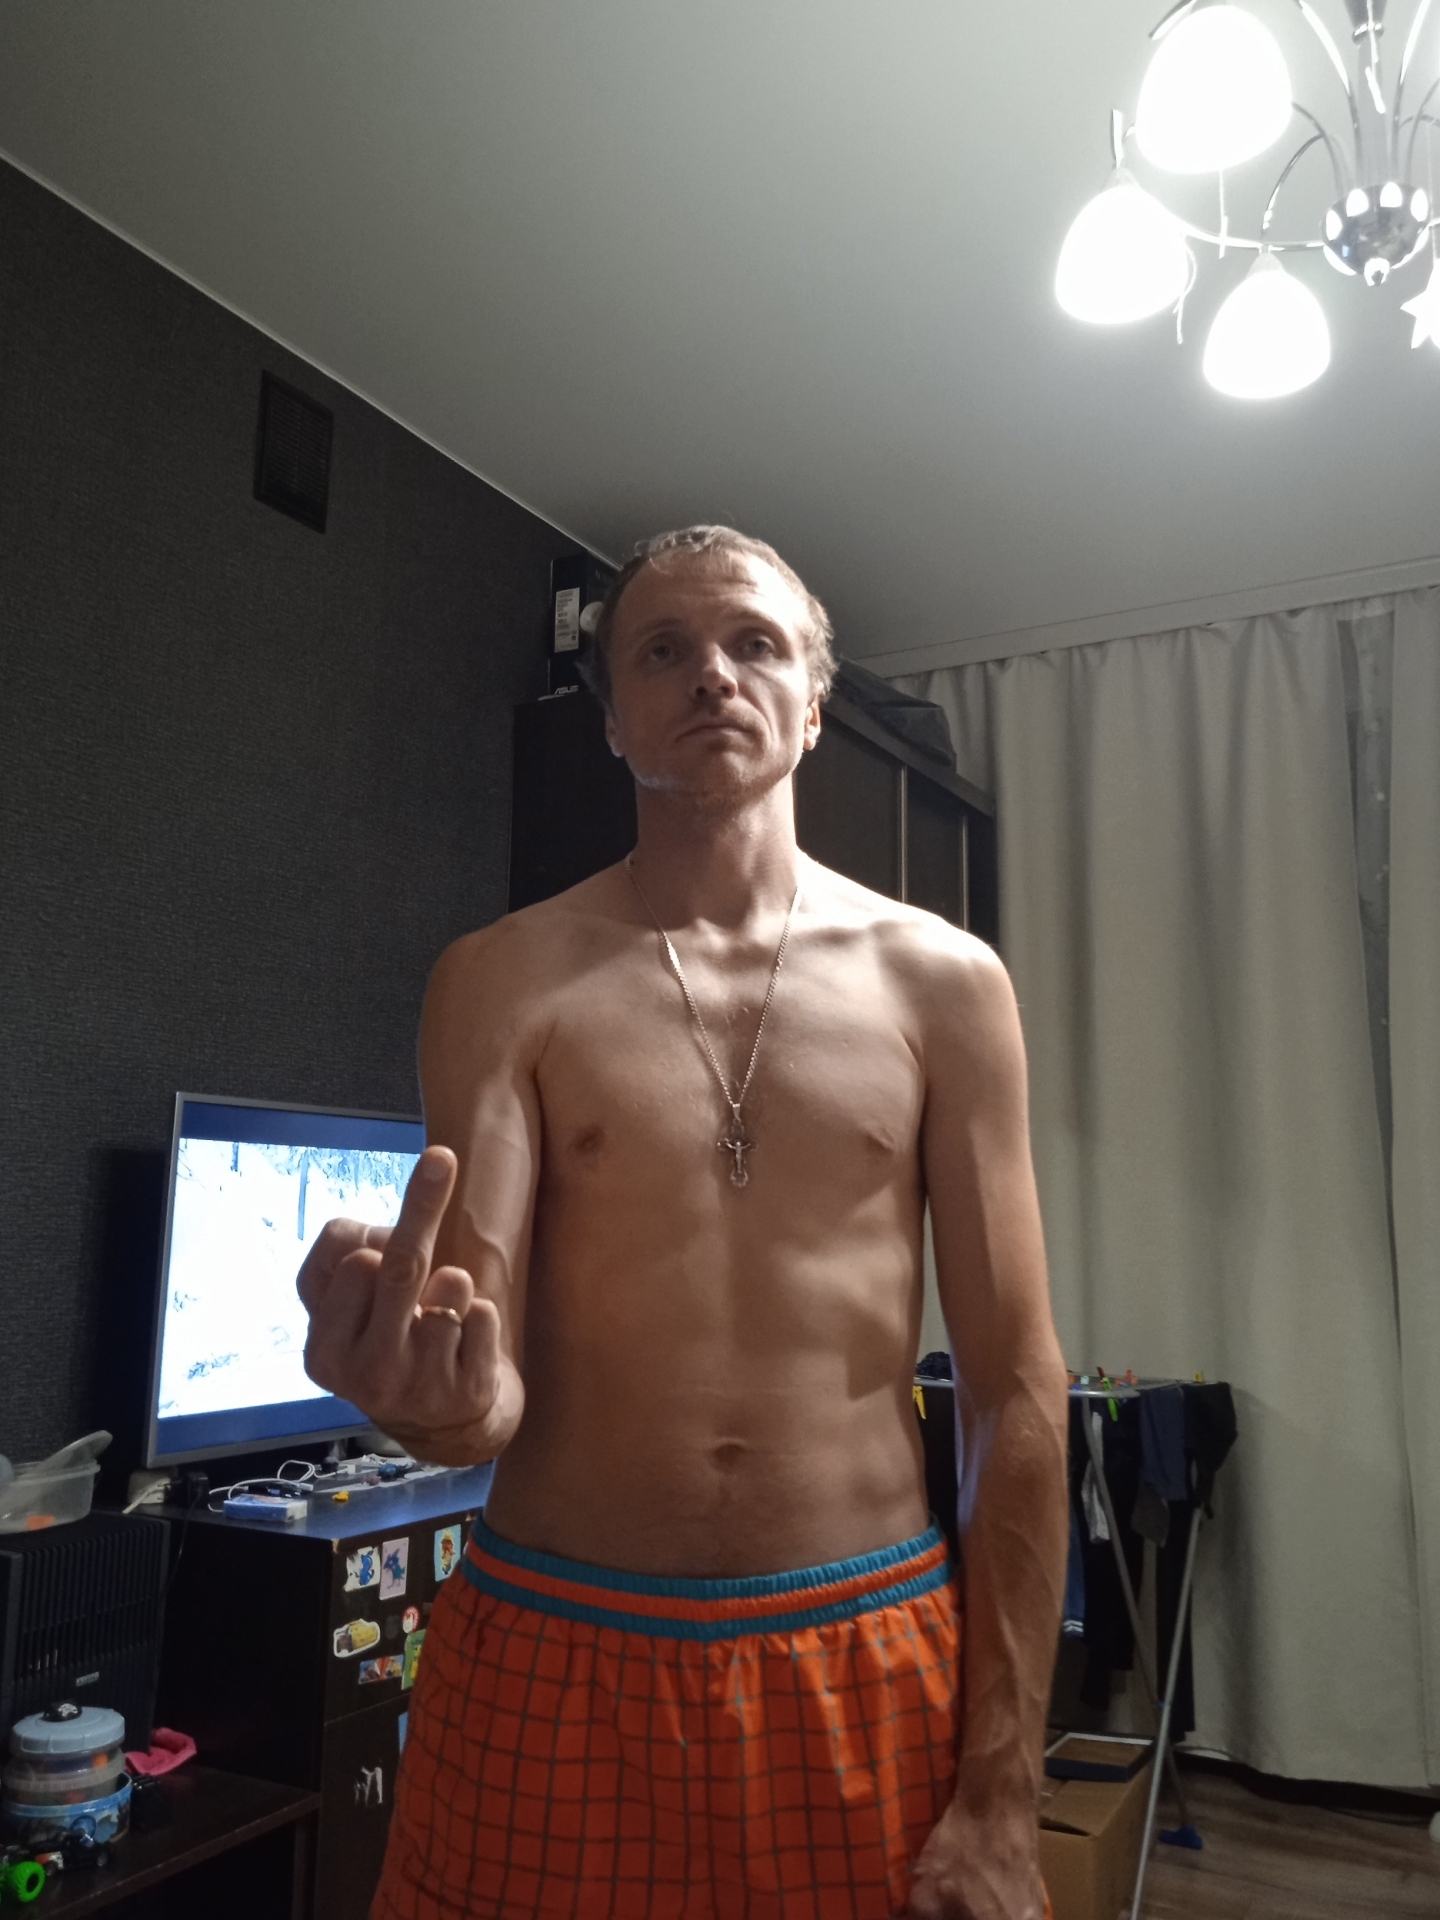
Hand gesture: middle_finger